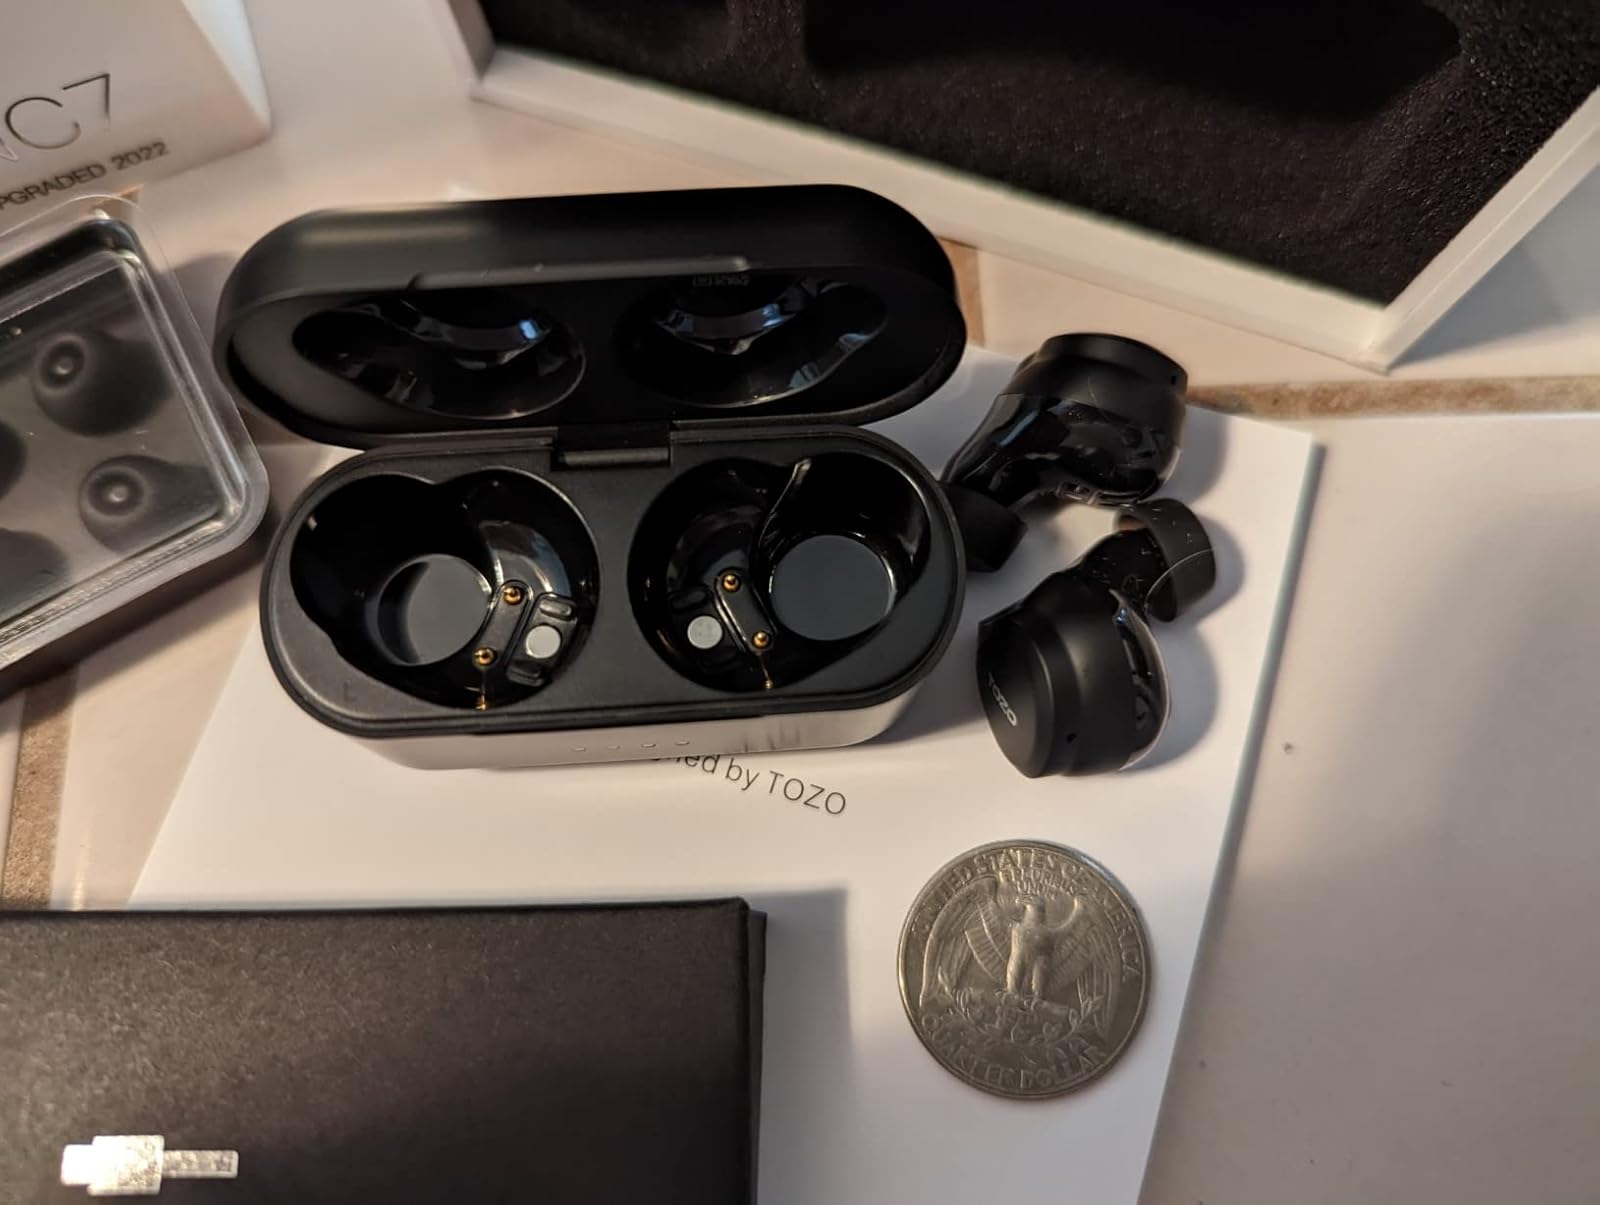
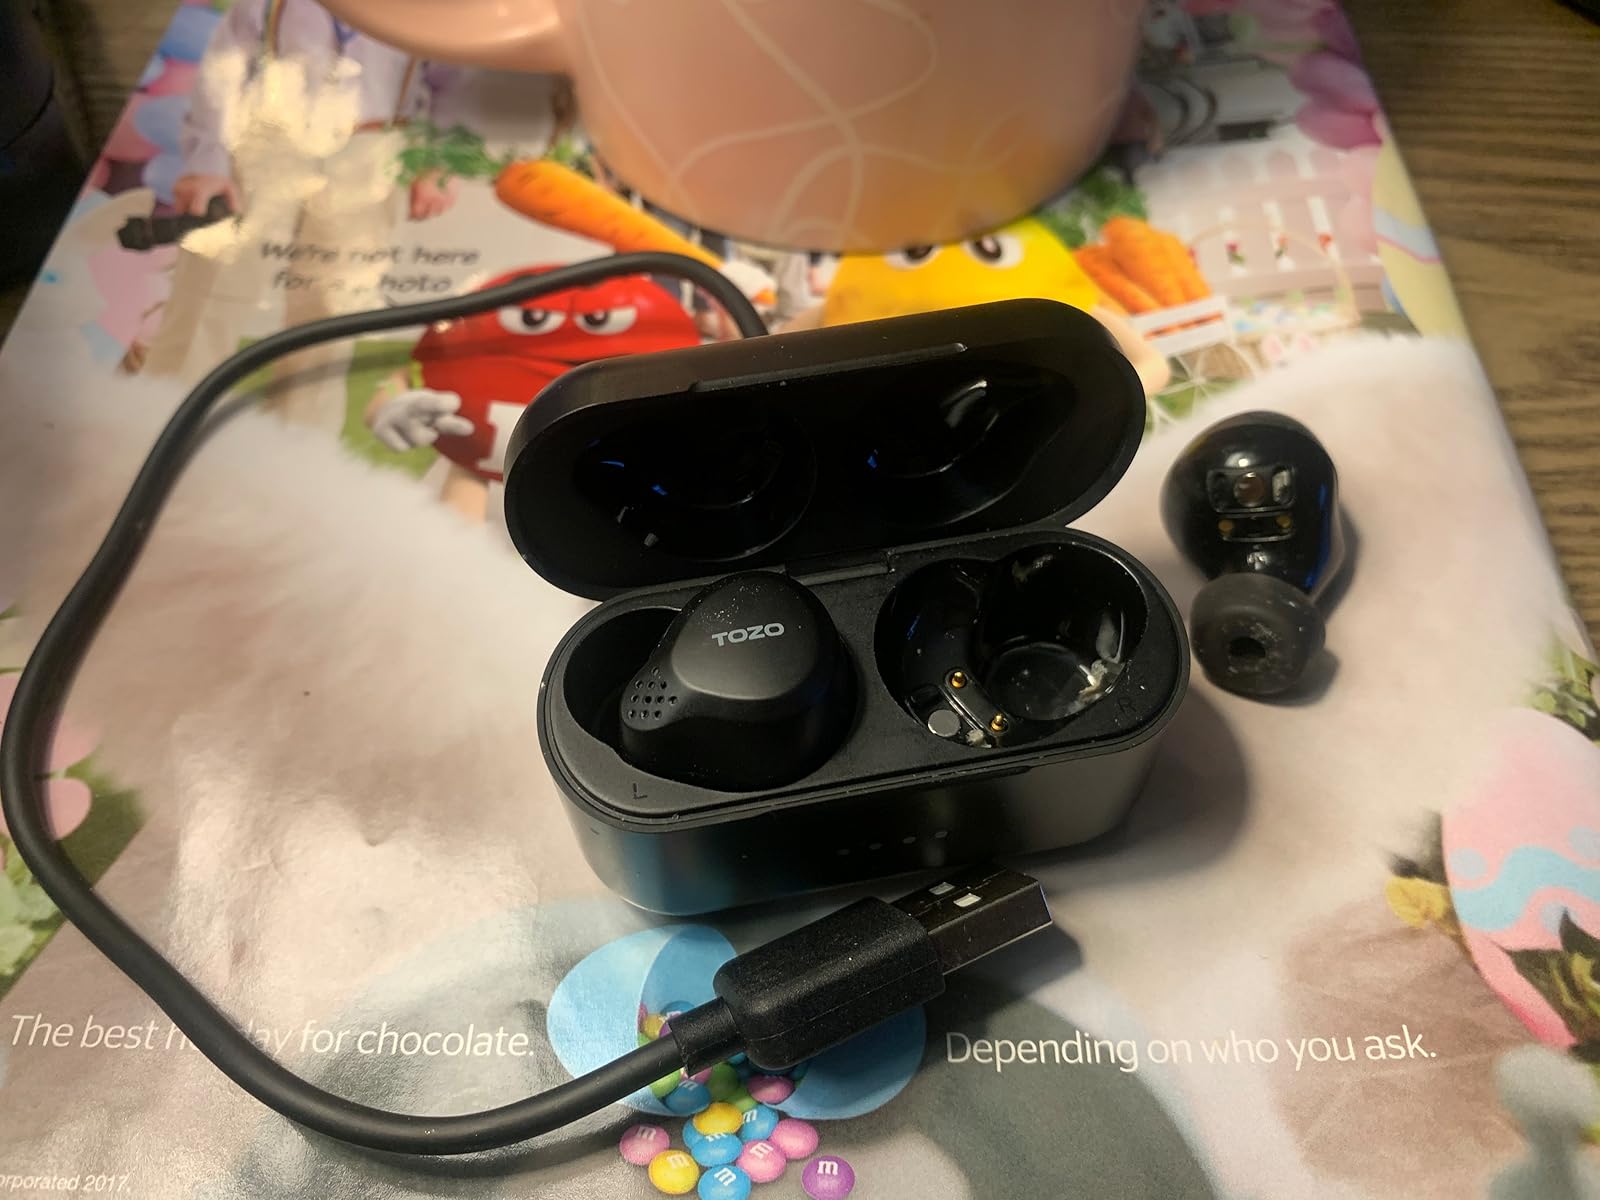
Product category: earbuds
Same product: yes